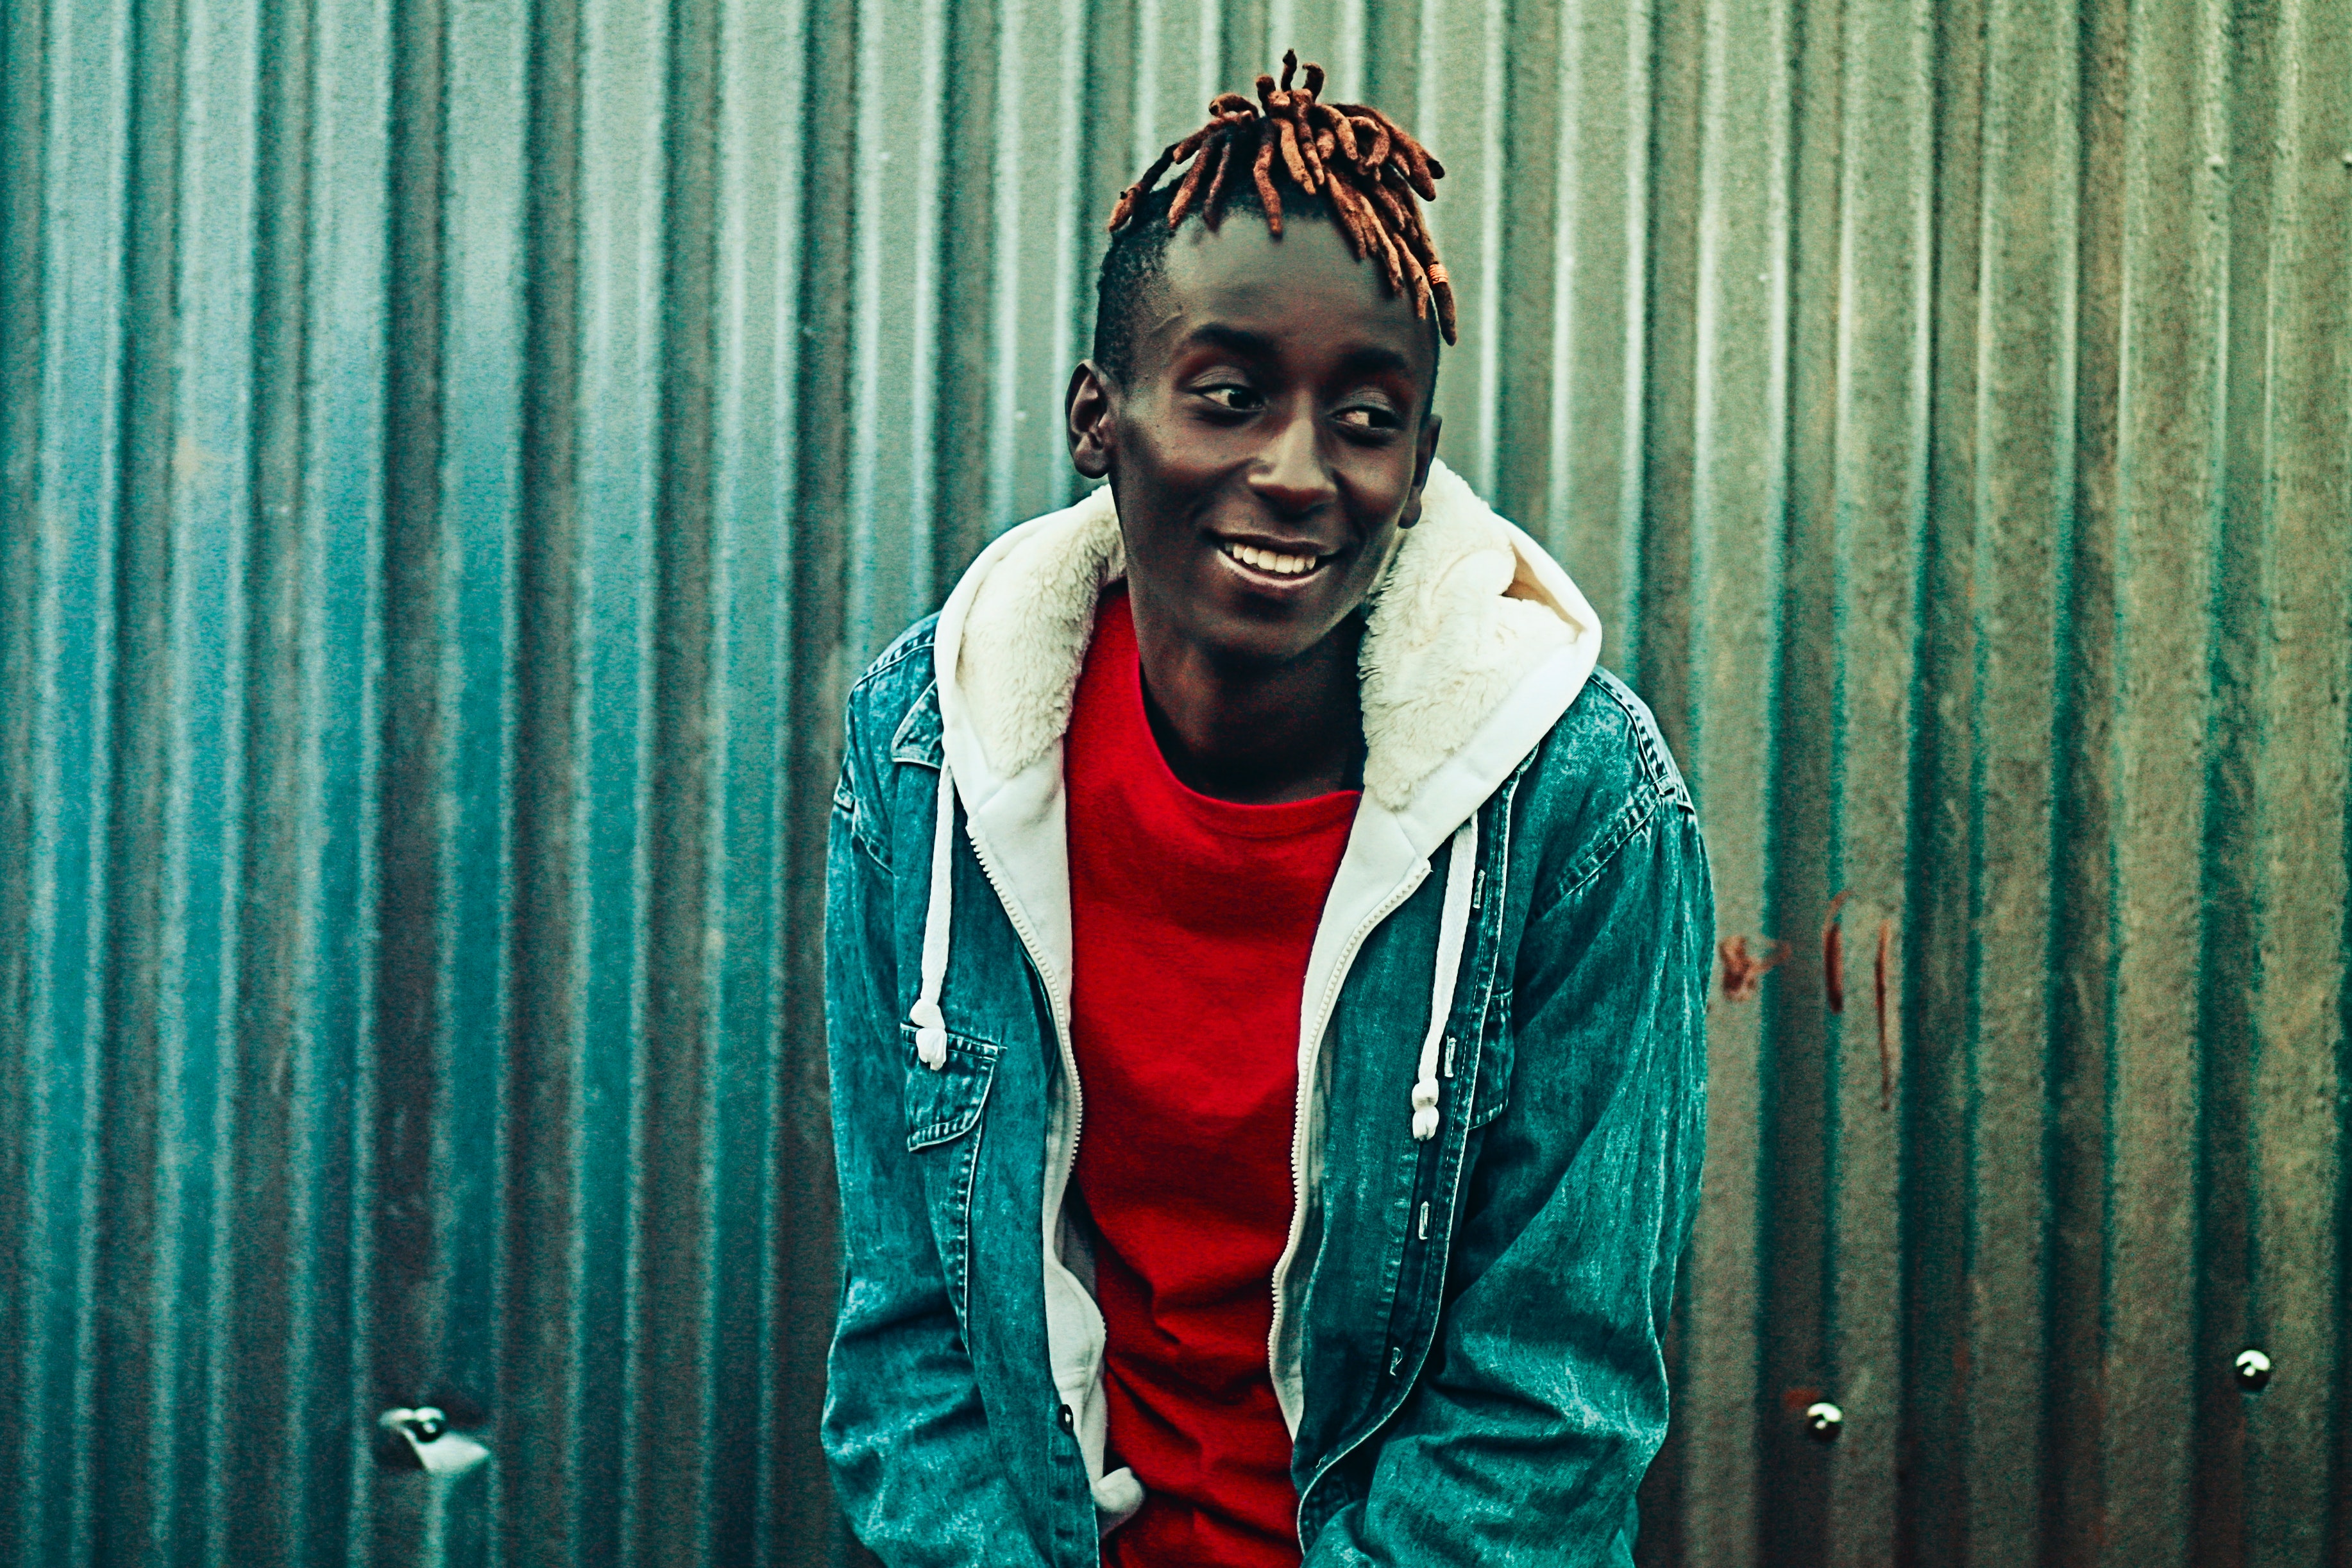
face, blue, green, people, red, head, cool, yellow, turquoise, forehead, smile, human, dreadlocks, outerwear, photography, jacket, style